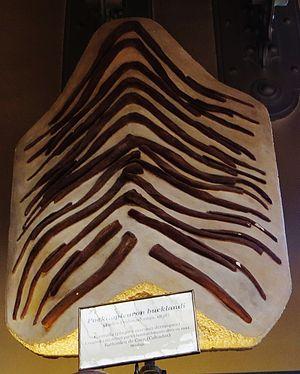
Fossile de Poekilopleuron, un dinosaure disparu. Photographie prise au Muséum national d'histoire naturelle, à Paris.